Battle of Jenin (2002)

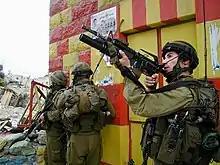
Israeli soldiers during operational activity in Jenin

On April 6, Mahmoud Tawalbe and two other militants went into a house so as to get close enough to a tank or armored D-9 bulldozer to plant a bomb. Tawalbe and another militant were killed during the action. A British military expert working in the camp for Amnesty International reported that a D9 driver saw him, and subsequently rammed a wall down onto him and one of his fighters. The Islamic Jihad website announced that Tawalbe had died when he blew up in his booby-trapped home on the Israeli soldiers inside it, and that he "had thwarted all attempts by the occupation to evacuate the camp residents to make it easier for the Israelis to destroy [the camp] on the heads of the fighters." On that same day, IDF attack helicopters reportedly increased their missile attacks, which slowed but did not cease the next day.